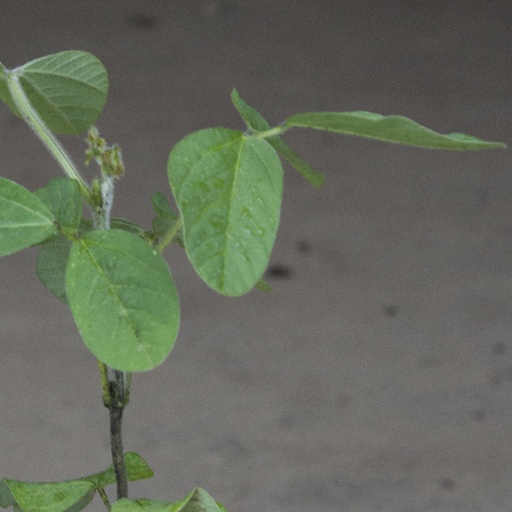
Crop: soybean